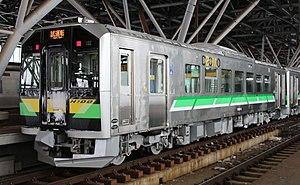
La ligne principale Hakodate est une ligne ferroviaire de la compagnie JR Hokkaido au Japon. La ligne relie la gare de Hakodate située à Hakodate à la gare d'Asahikawa située à Asahikawa.